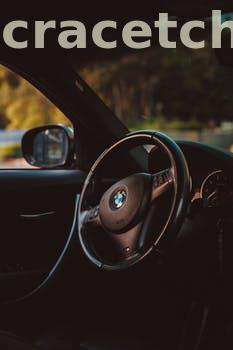
Label: Watermark